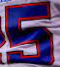
Number: 5